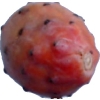
Label: cactus_fruit_red